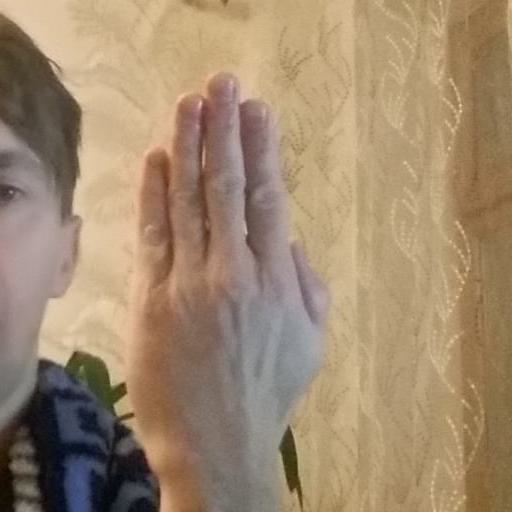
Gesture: stop_inverted